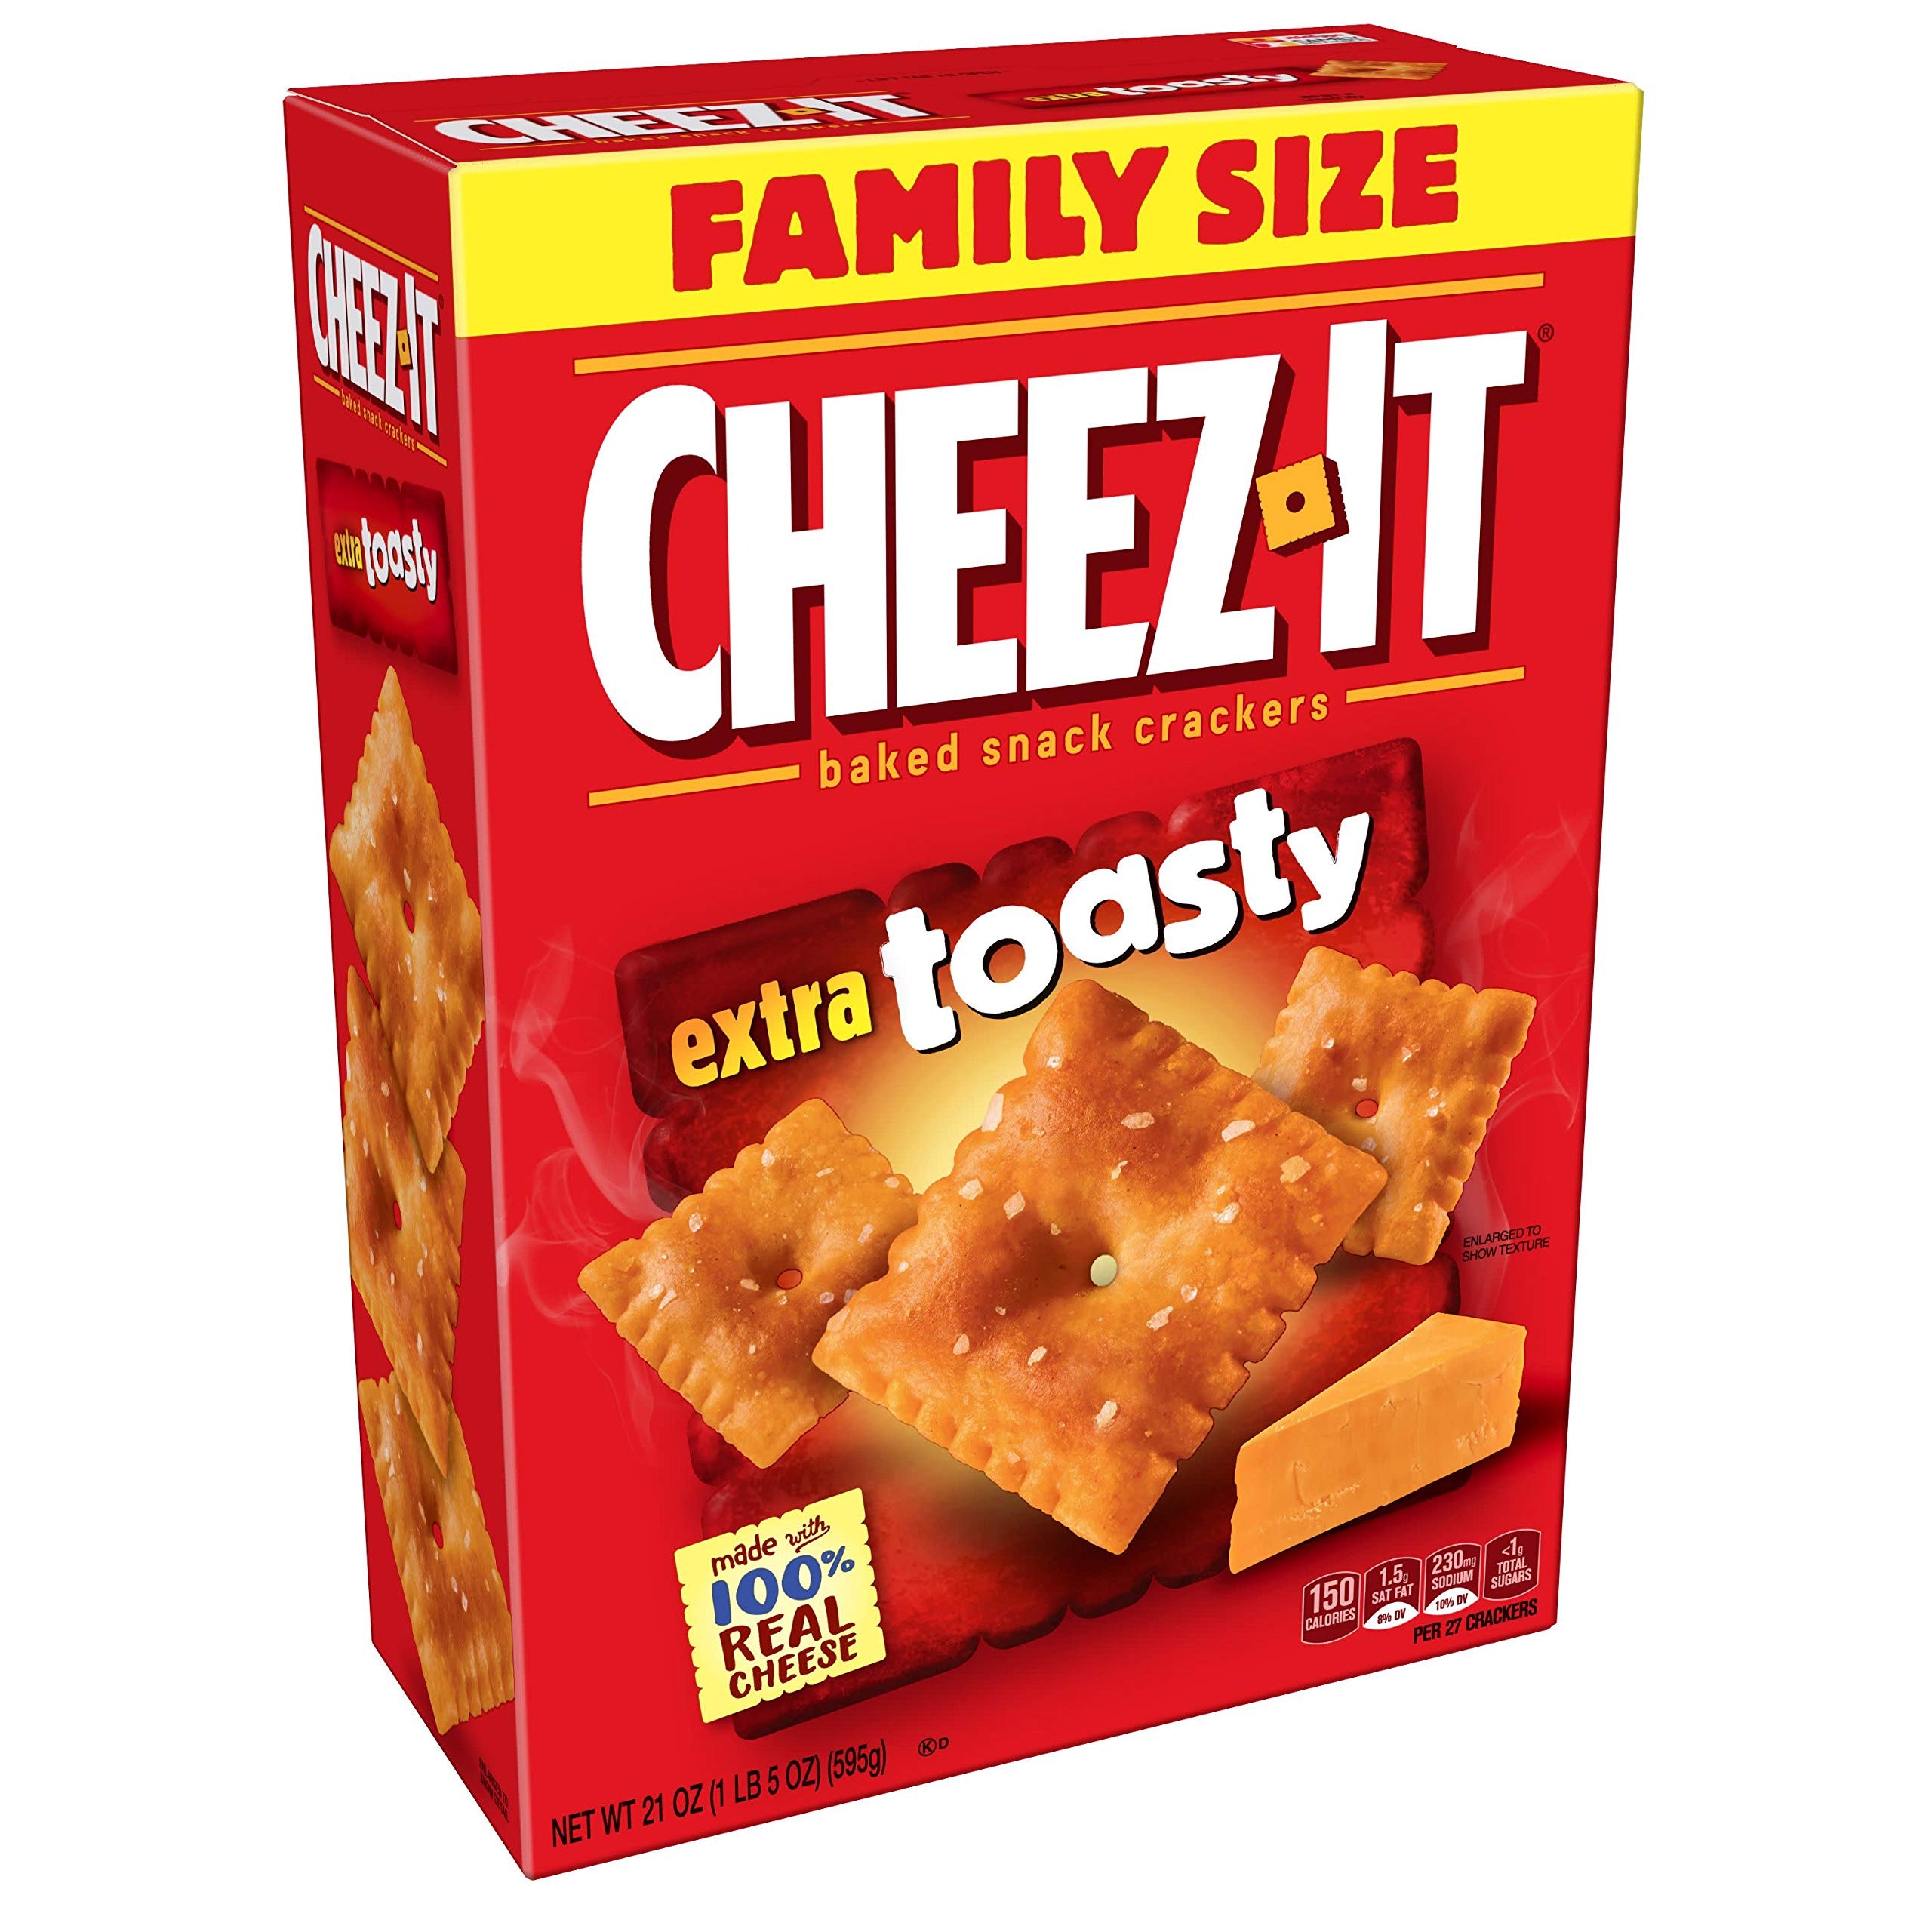
Item Name: Cheez-It Baked Snack Cheese Crackers, Extra Toasty(Pack of 12)
Value: 12.0
Unit: Count

Price: 6.59